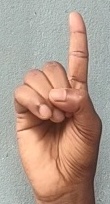
ASL sign: D